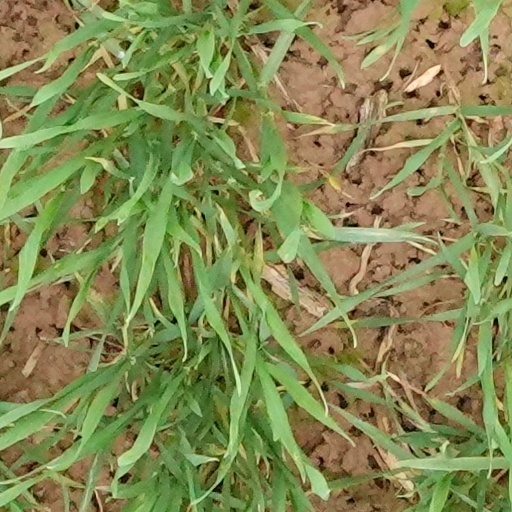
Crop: wheat